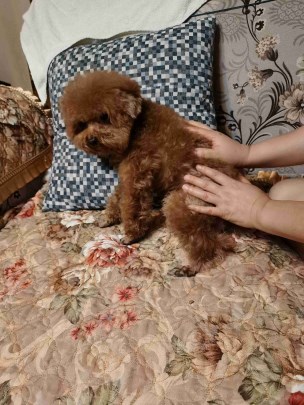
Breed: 7449-n000128-teddy